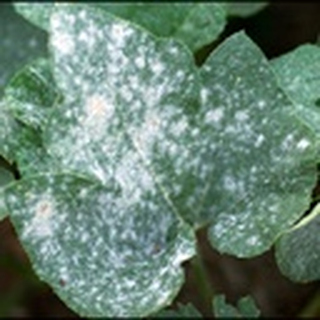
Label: cotton_powdery_mildew